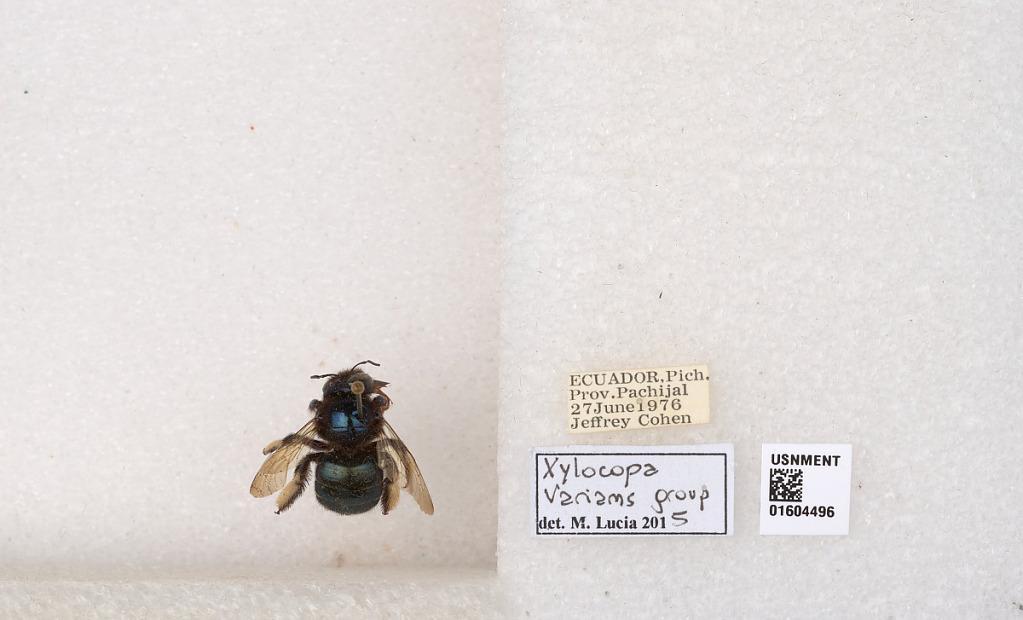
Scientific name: Xylocopa (Schonnherria) varians varians Smith
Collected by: J. Cohen
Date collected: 1976-6-27
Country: Ecuador
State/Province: Pichincha
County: Quito
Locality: Pachijal
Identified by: Lucia, M.